John A. Pickett

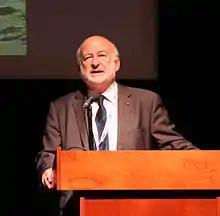
Pickett delivering a keynote talk at the X European Congress of Entomology, York, 2014

John Anthony Pickett (born 21 April 1945) is a British chemist who is noted for his work on insect pheromones. Pickett is Professor of Biological Chemistry in the School of Chemistry at Cardiff University. He previously served as the Michael Elliott Distinguished Research Fellow at Rothamsted Research.